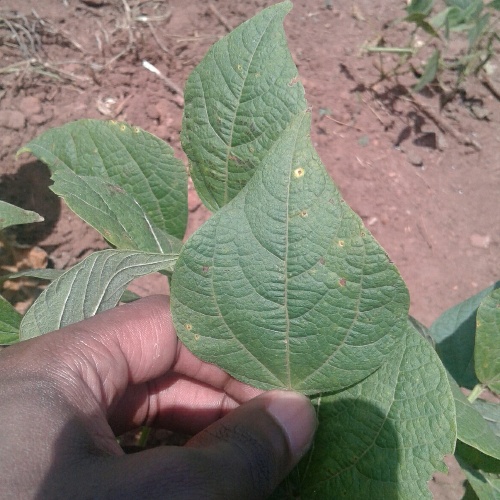
Leaf condition: bean_rust